2013 Mysore Dasara

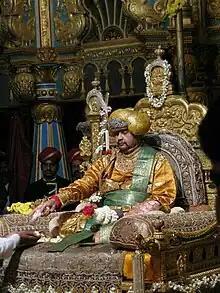
Srikanta Datta Narasimharaja Wadiyar, former Scion of Mysore Royal Family on the golden throne during the durbar.

The earliest recorded history of dasara celebration was during the reign of emperor Devaraya II of the Vijayanagar Empire during the 15th century which has also been attested by the Persian traveler, Abdul Razzak who witnessed this festival during 1442 - 43 AD. When the Wadiyar kings of Mysore who were initially subordinate to the Vijayanagara Empire, following the decline of the empire, declared themselves as rulers. Then, Raja Wadiyar (1578-1617 CE) founded the Kingdom of Mysore and the Wodeyar Dynasty in 1610. He continued the tradition of holding the dasara, first in Srirangapatna which was then their capital and then in Mysore city after they shifted their capital. In 1805, Krishnaraja Wodeyar III introduced the royal tradition of holding a durbar (Royal court) in the Mysore Palace when members of the royal family, courtiers, invited elites and common people of the city attended, and cultural programmes were performed. This tradition is continued even now, though as a private event called the "khasgi (private) durbar" by Srikantadatta Narasimharaja Wodeyar, the former scion of the Wodeyar family. On the durbar days, the present scion of the Wodeyar family occupied the golden thrown with all pomp and splendour when a march past of the royal elephants and horses is also held; open air musical concerts are a regular feature on the occasion.